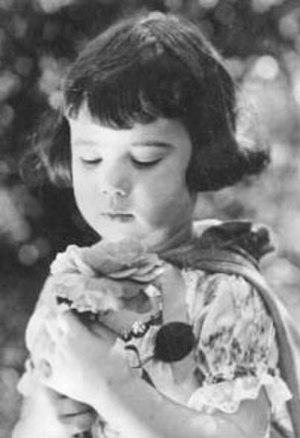
Diana Serra Cary, comme enfant surnommée Baby Peggy et de son vrai nom Peggy-Jean Montgomery, est une actrice américaine née le 29 octobre 1918 à San Diego en Californie et morte le 24 février 2020 à Gustine.